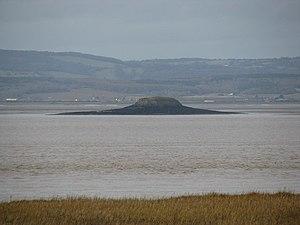
Denny Island est une île du pays de Galles située dans l'estuaire de la Severn, dans le Monmouthshire.